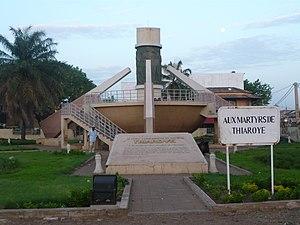
Le massacre de Thiaroye ou Tiaroye est un massacre qui s'est déroulé dans un camp militaire de la périphérie de Dakar au Sénégal le 1ᵉʳ décembre 1944 quand des troupes coloniales et des gendarmes français ont tiré sur des tirailleurs sénégalais, anciens prisonniers de la Seconde Guerre mondiale récemment rapatriés, qui manifestaient pour le paiement de leurs indemnités et le versement du pécule qui leur était promis depuis des mois.
Le Mali - dont Bamako est la capitale - est un pays récent politiquement. La région fut colonisé par la France à partir de 1891 puis indépendant depuis 1960. Avant la période coloniale, les monuments étaient très rares sur le territoire malien. Les plus marquants restent le tombeau des Askia et les mégalithes de Tondi Daru.